Rudy Giuliani

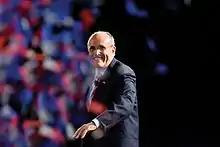
Giuliani at a rally at San Diego State University in August 2007 when polls showed him as the front-runner for the Republican party's nomination

Since leaving office as mayor, Giuliani has remained politically active by campaigning for Republican candidates for political offices at all levels. When George Pataki became governor in 1995, this represented the first time the positions of both mayor and governor were held simultaneously by Republicans since John Lindsay and Nelson Rockefeller. Giuliani and Pataki were instrumental in bringing the 2004 Republican National Convention to New York City. He was a speaker at the convention, and endorsed President George W. Bush for re-election by recalling that immediately after the World Trade Center towers fell,